Rastafari

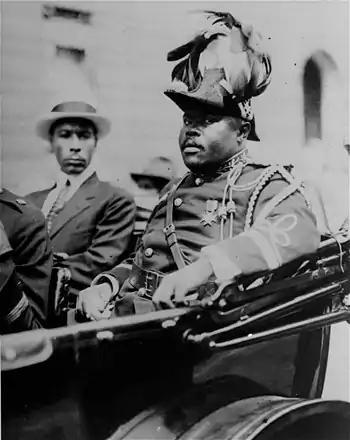
Marcus Garvey, a prominent black nationalist theorist who heavily influenced Rastafari and is regarded as a prophet by many Rastas

Rastas use their physical appearance as a means of visually demarcating themselves from non-Rastas. Male practitioners will often grow long beards, and many Rastas prefer to wear African styles of clothing, such as dashikis, rather than styles that originated in Western countries. However, it is the formation of hair into dreadlocks that is one of the most recognisable Rasta symbols. Rastas believe that dreadlocks are promoted in the Bible, specifically in the Book of Numbers, and regard them as a symbol of strength linked to the hair of the Biblical figure of Samson. They argue that their dreadlocks mark a covenant that they have made with Jah, and reflect their commitment to the idea of 'naturalness'. They also perceive the wearing of dreads as a symbolic rejection of Babylon and a refusal to conform to its norms regarding grooming aesthetics. Rastas are often critical of black people who straighten their hair, believing that it is an attempt to imitate white European hair and thus reflects alienation from a person's African identity. Sometimes this dreadlocked hair is then shaped and styled, often inspired by a lion's mane symbolising Haile Selassie, who is regarded as "the Conquering Lion of Judah".